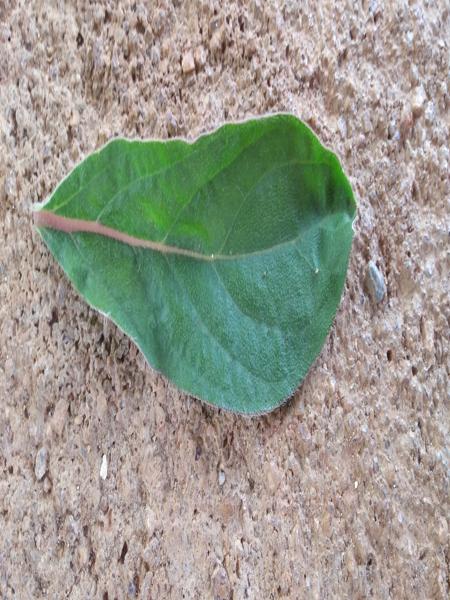
Plant: Globe Amarnath